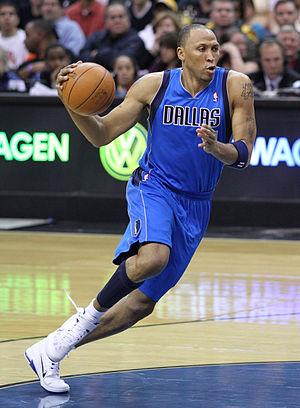
Shawn Dwayne Marion, né le 7 mai 1978 à Chicago dans l'Illinois, est un joueur de basket-ball américain. Cet ailier athlétique de 2,01 mètres est surnommé The Matrix. Il décide de mettre un terme à sa carrière professionnelle en NBA à la fin de la saison 2014-2015, saison durant laquelle il avait réussi à atteindre les Finales NBA avec les Cavaliers de Cleveland.